Blue Island, Illinois

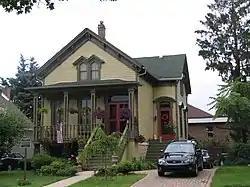
The Joshua P. Young House, built circa 1852

An ad appeared in the book "Chicago and Its Suburbs", which was published in 1874 in part to promote the interests of real estate developers in the Chicago area. Note the mention of the firm's holdings in Englewood, South Lawn (later Harvey), Homewood and Washington Heights (later Morgan Park), the latter of which was purchased in 1869 for $150 per acre from the tract that was then being developed by the Blue Island Land and Building Co.